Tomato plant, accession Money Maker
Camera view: tilt-top (135 deg); turntable rotation: 270 degrees
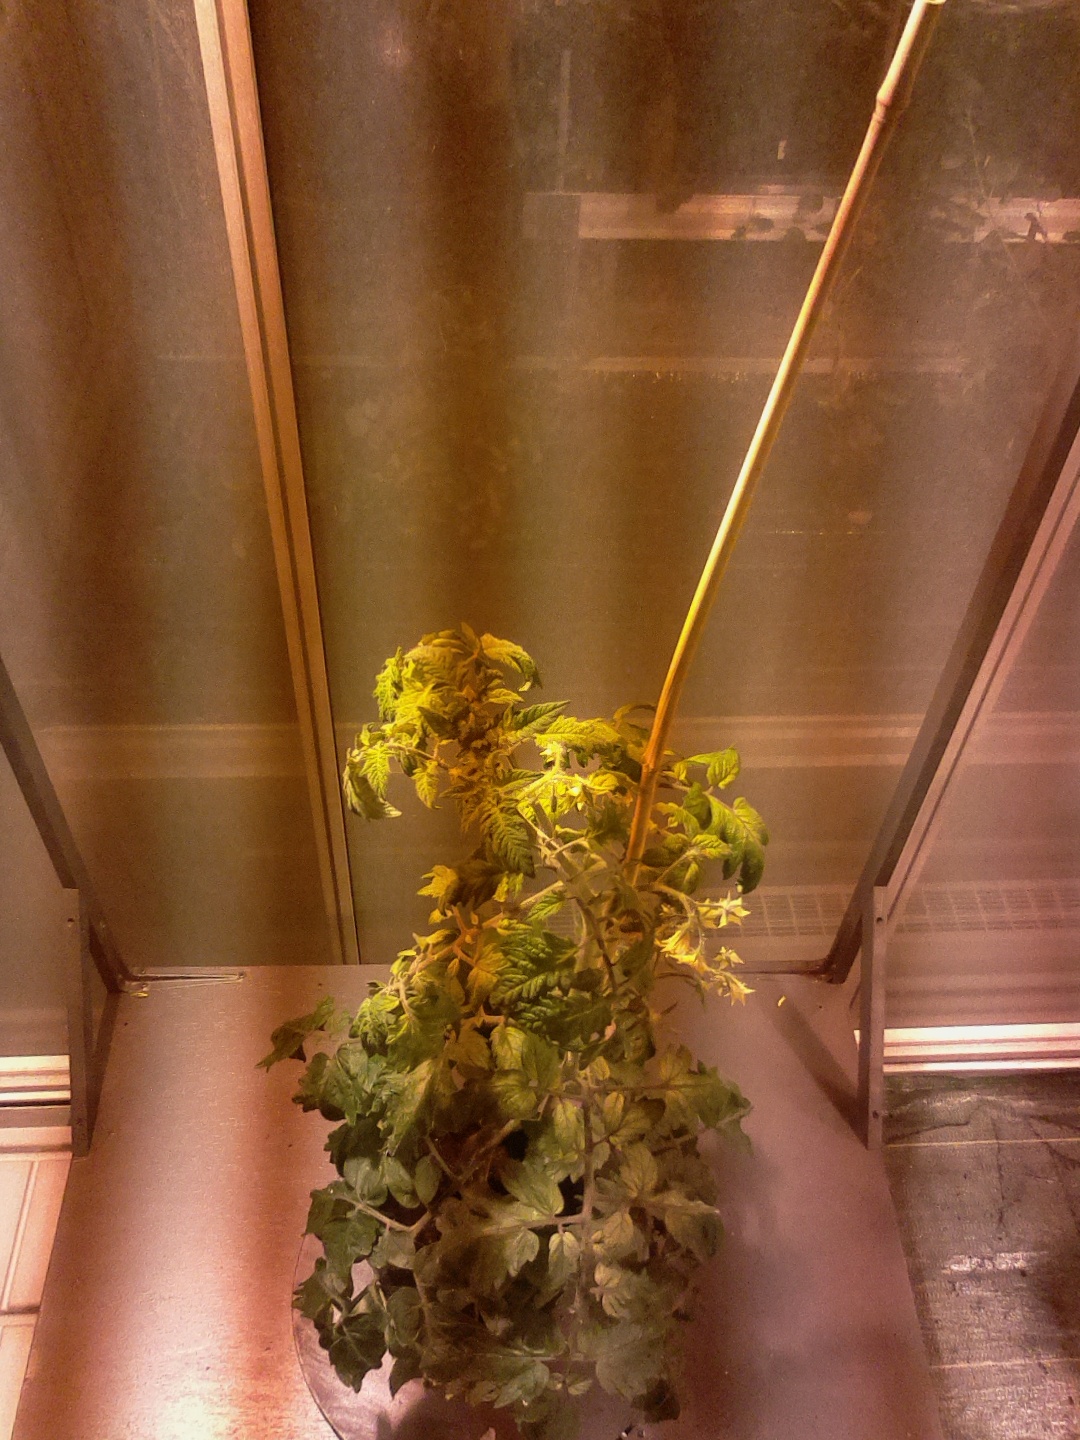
BBCH growth stage 69: End of flowering, 90%-100% of flowers open, more petals falling